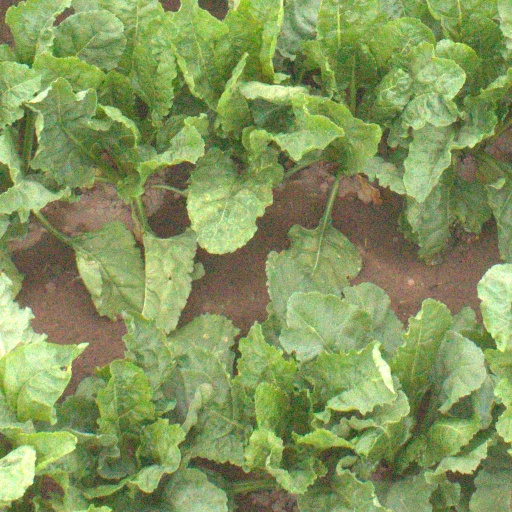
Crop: sugar beet